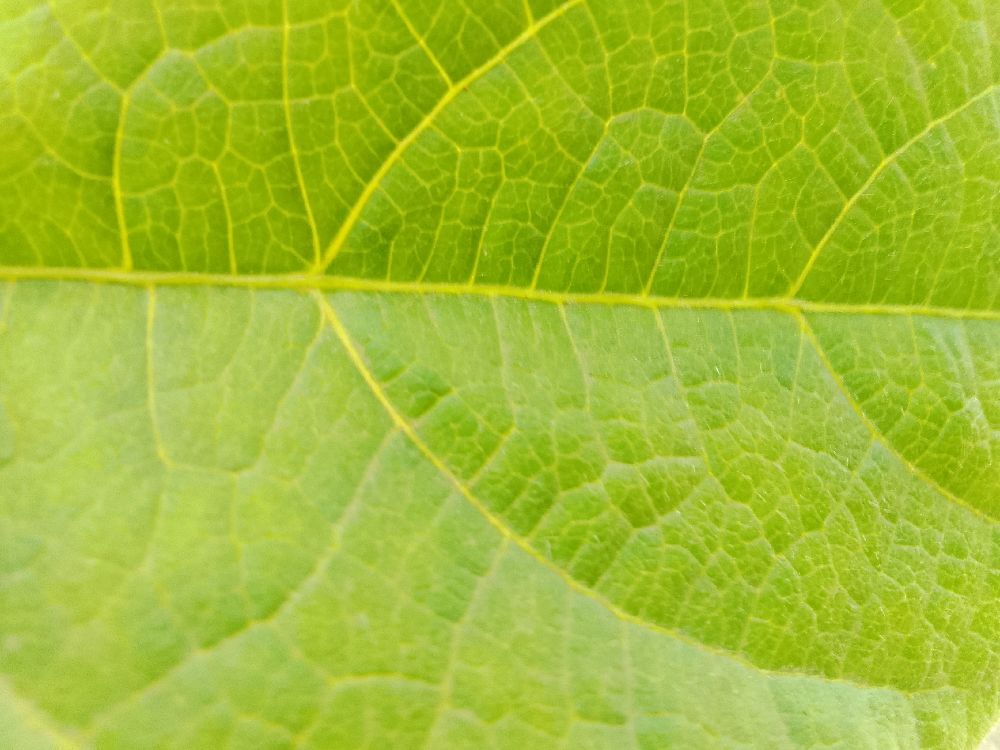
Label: healthy